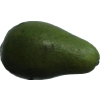
Label: green_avocado